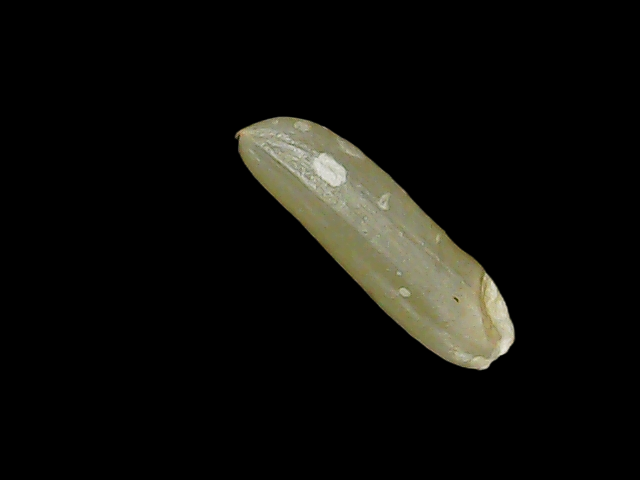
Rice variety: Binadhan19